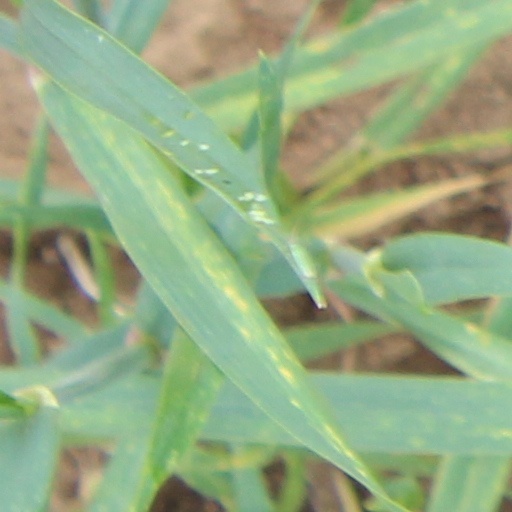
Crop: wheat